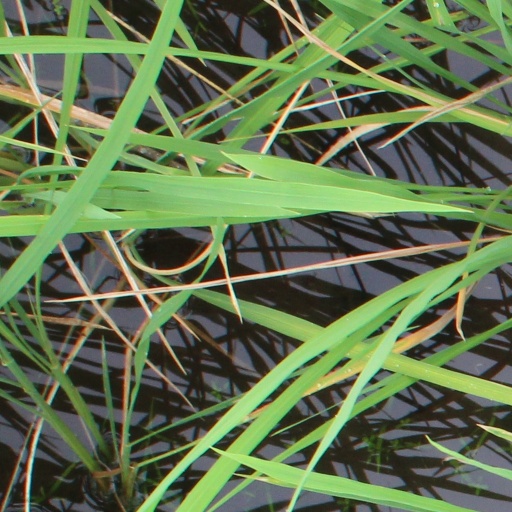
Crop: rice